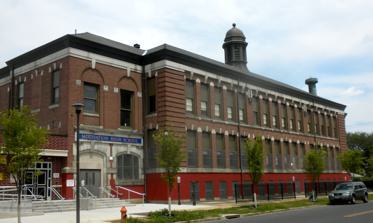
Building: Thomas Buchanan Read School
Country: United States of America
Year built: 1908
United States historic place Thomas Buchanan Read School U.S. National Register of Historic Places Thomas Buchanan Read School, June 2010 Show map of Philadelphia Show map of Pennsylvania Show map of the United States Location 78th St. and Buist Ave., Philadelphia, Pennsylvania Coordinates 39°54′24″N 75°14′52″W / 39.9066°N 75.2478°W / 39.9066; -75.2478 Area less than one acre Built 1906-1908 Built by Stewart Construction Co. Architect Henry deCoursey Richards Architectural style Colonial Revival, Georgian Revival MPS Philadelphia Public Schools TR NRHP reference No. 86003325 Added to NRHP December 4, 1986 The Thomas Buchanan Read School is an historic, American school building that is located in the Elmwood Park neighborhood of Philadelphia, Pennsylvania . It was added to the National Register of Historic Places in 1986. History and architectural features Designed by Henry deCoursey Richards and built between 1906 and 1908, this historic structure is a two-story, twenty-bay, red brick building with limestone trim. Created in the Georgian Revival style, it features a large projecting section, recessed entrance bays, brick piers with stone capitals, and a hipped roof with copper cupola . It was named in honor of the poet and painter Thomas Buchanan Read . Added to the National Register of Historic Places in 1986, it was home to the Motivation High School before the latter moved to its current location on Baltimore Avenue in 2013. References